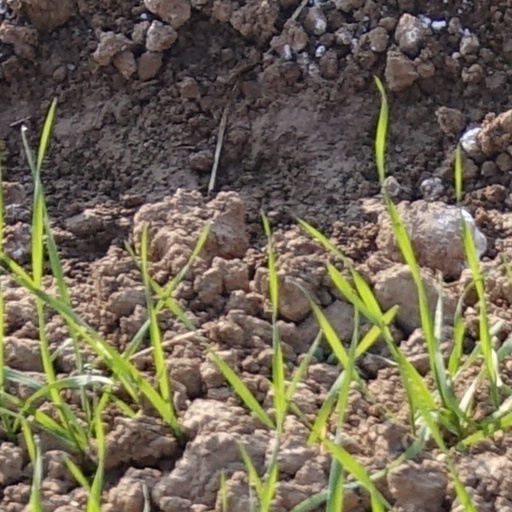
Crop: wheat